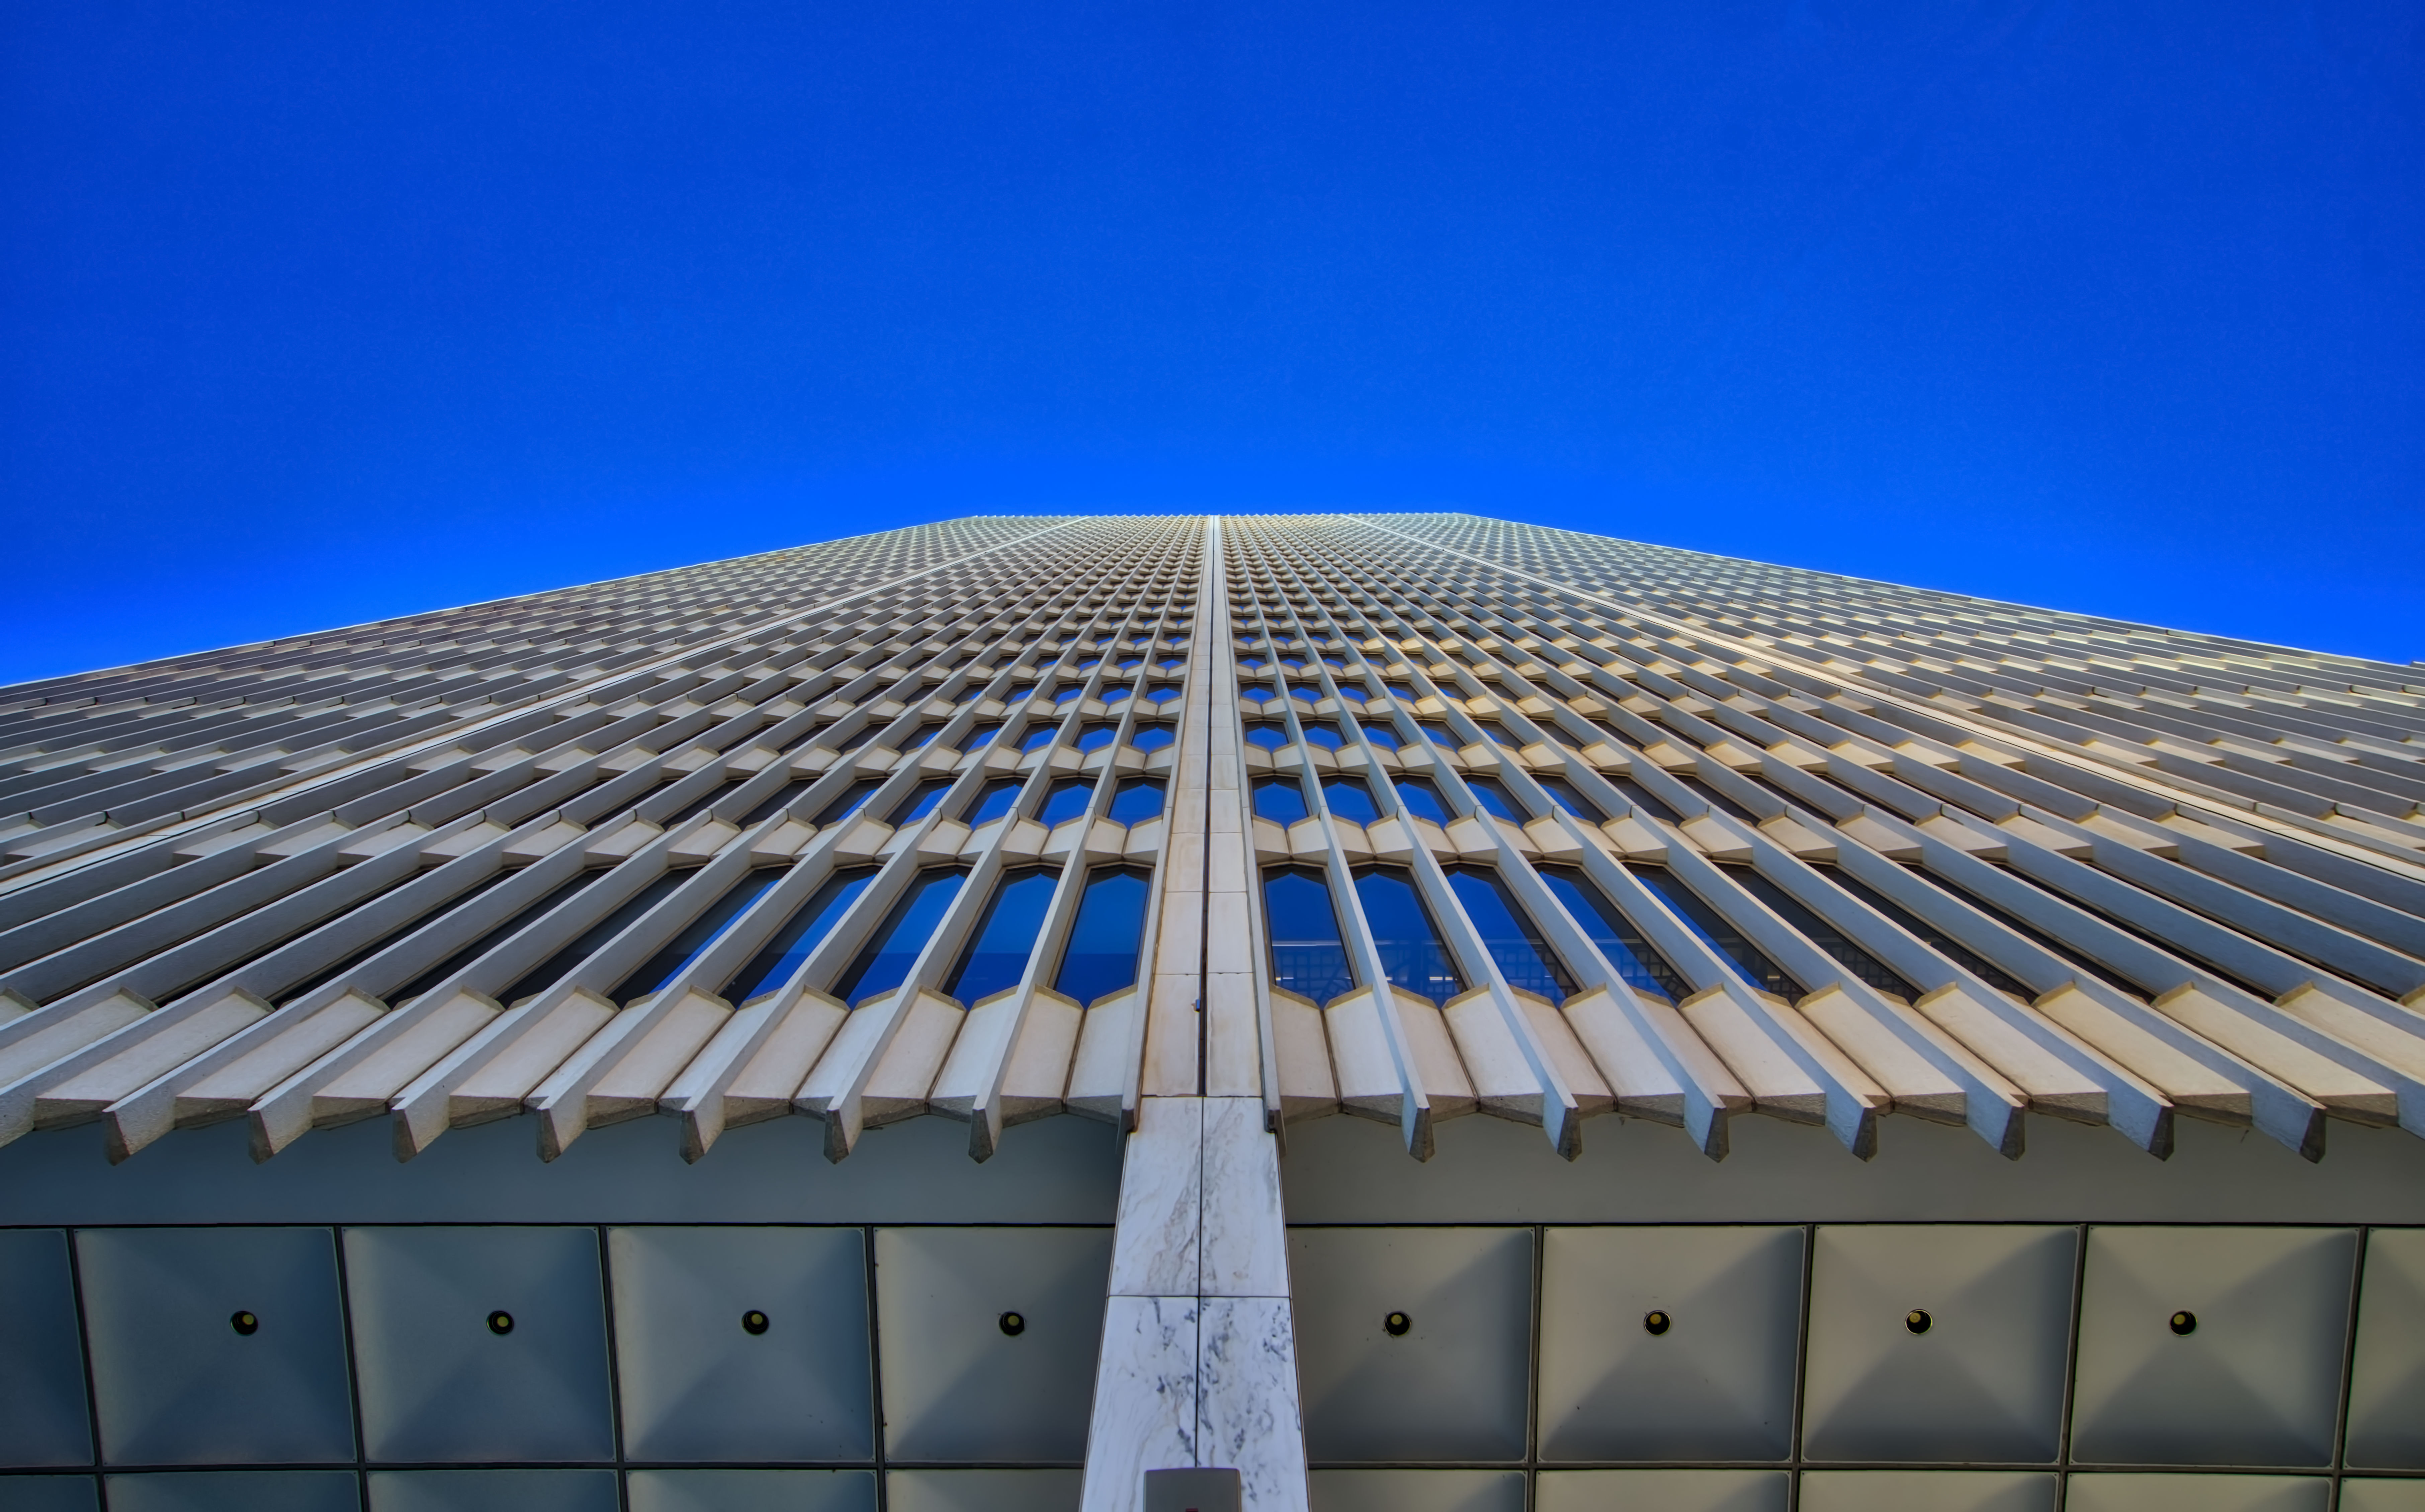
architecture, structure, roof, building, downtown, ceiling, facade, stadium, hdr, cool image, detroit, woodward, michigan, dome, i, daylighting, outdoor structure